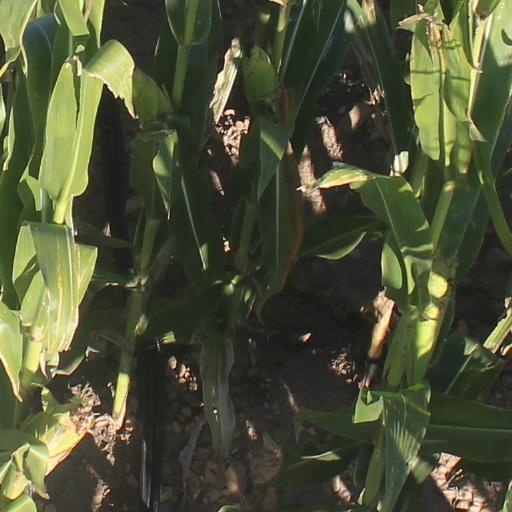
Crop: maize; corn